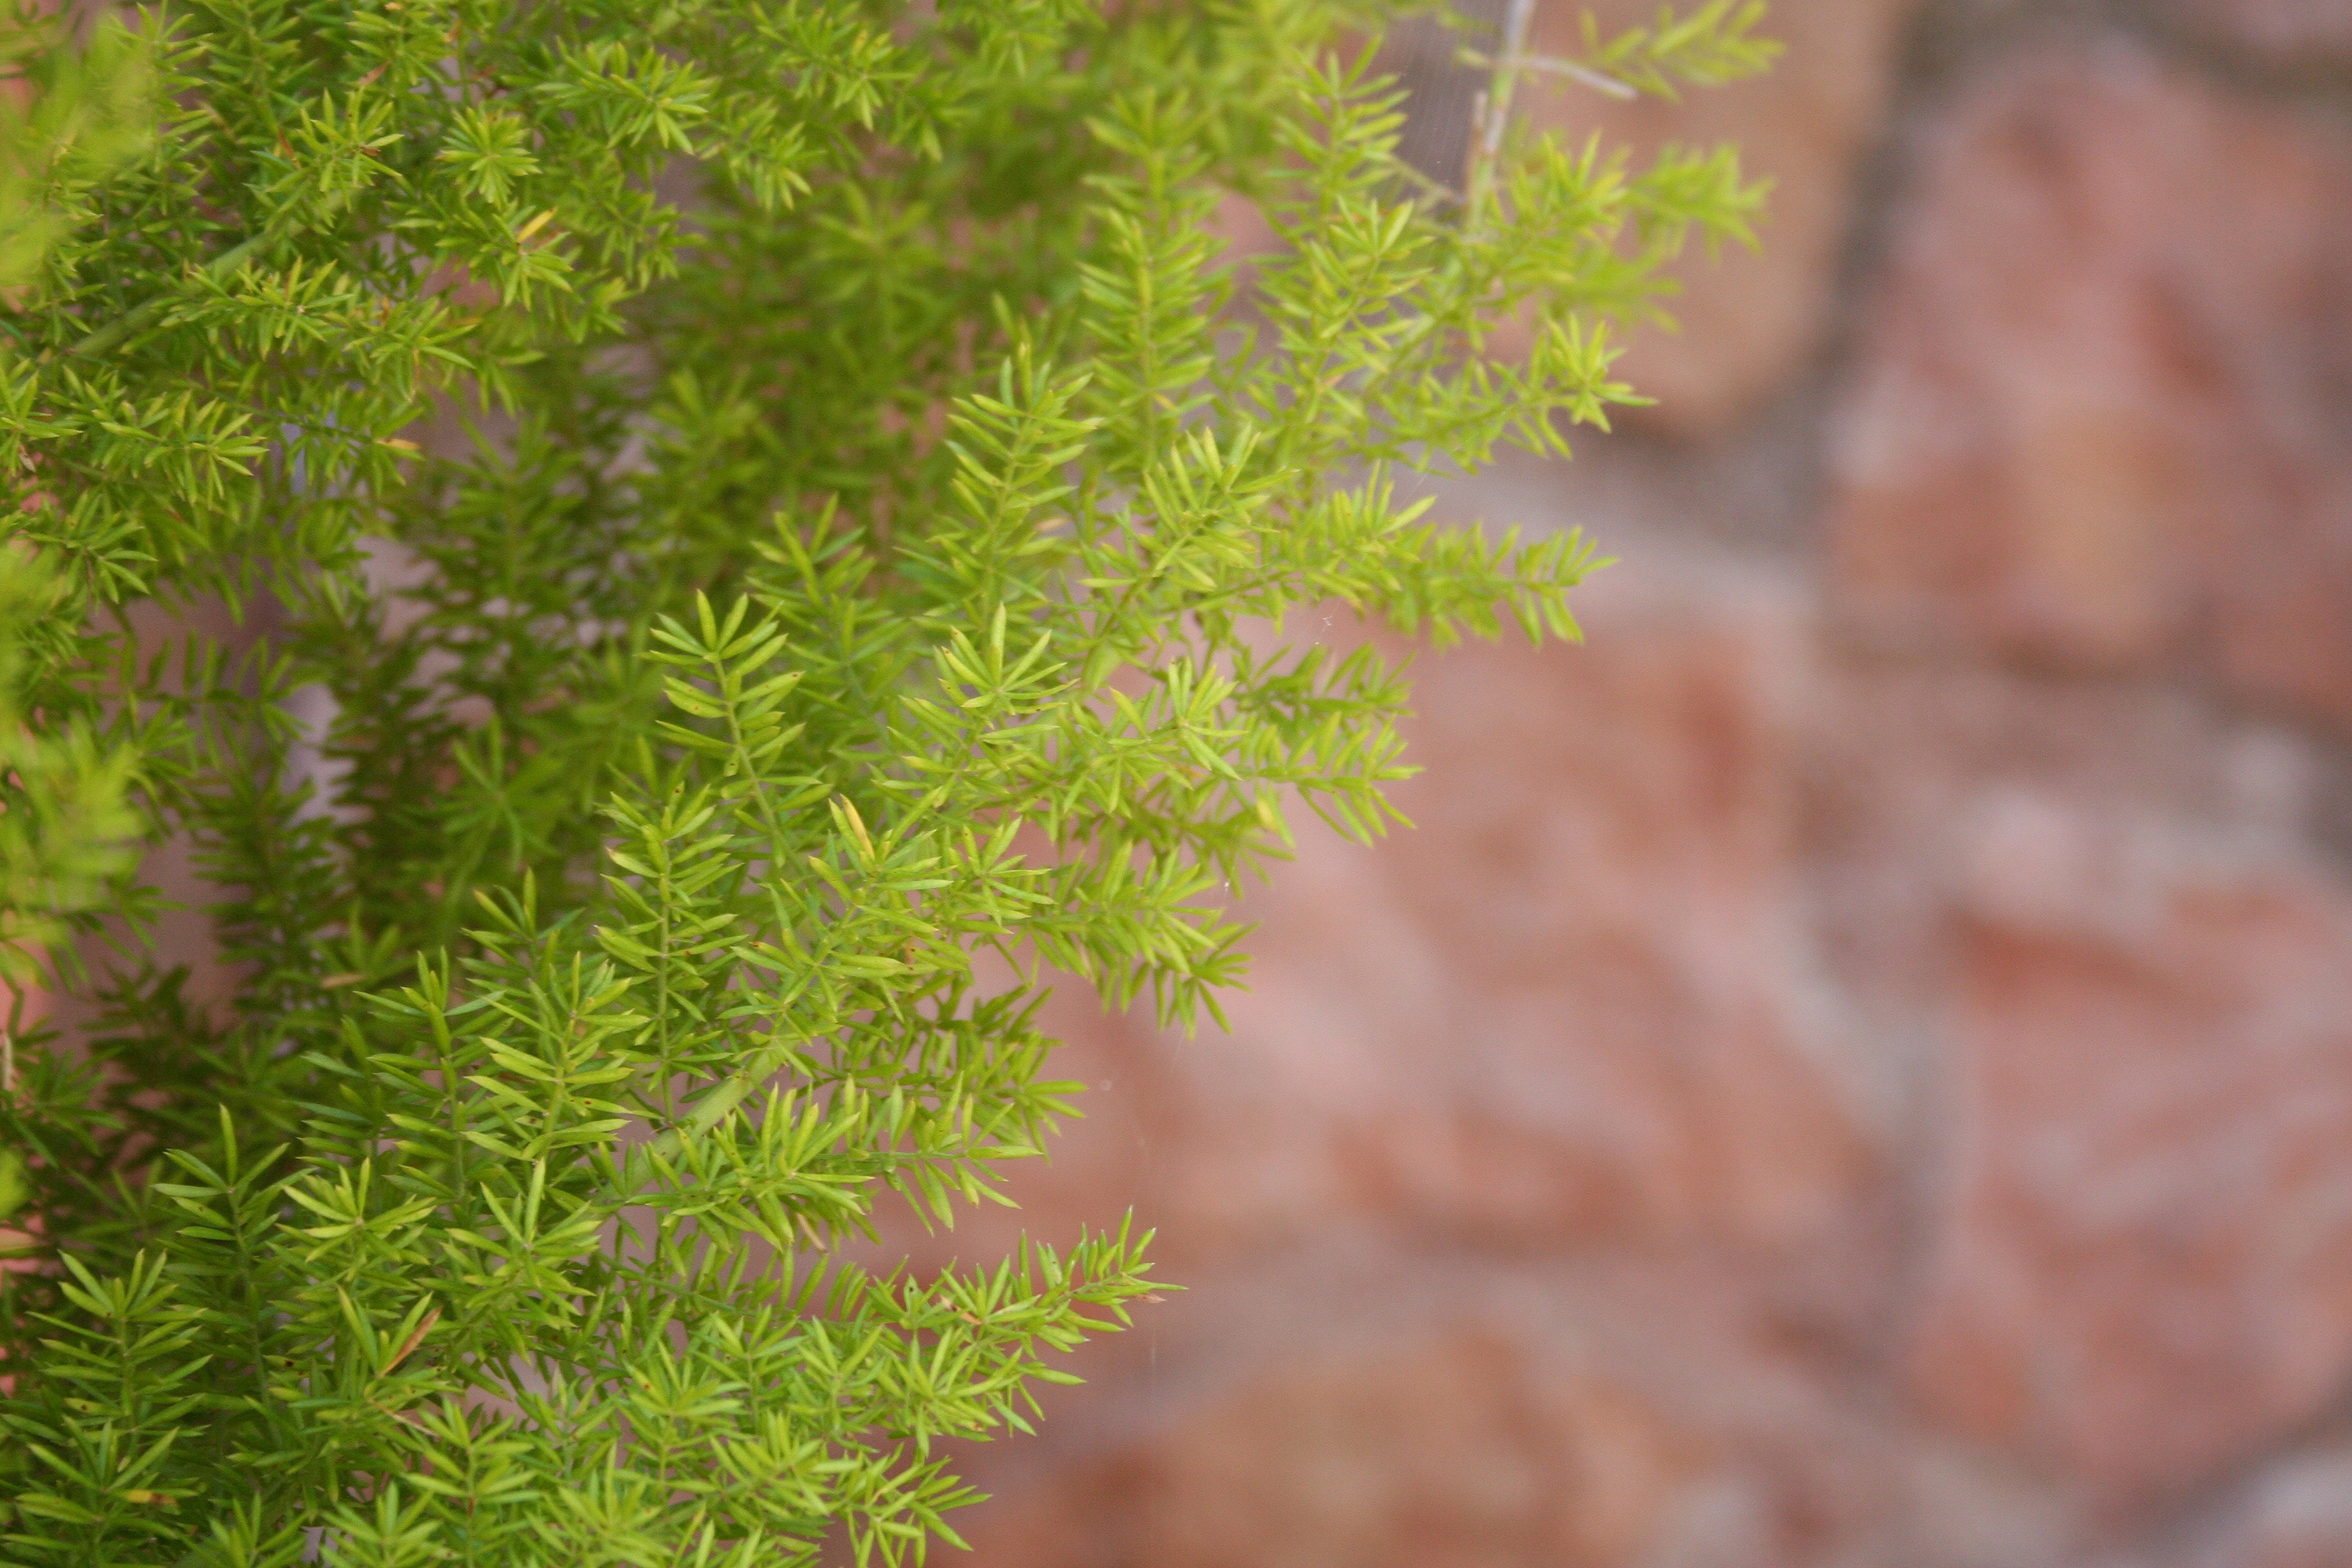
tree, nature, grass, branch, plant, leaf, flower, wall, moss, green, soil, botany, climber, close, flora, green plant, spruce, shrub, impression, grass family, woody plant, land plant